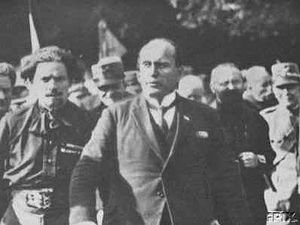
Italo Balbo / Biografi / Leder af Sortskjorterne
Balbo (tv.) og den italienske diktator Benito Mussolini.
Italo Balbo var en italiensk sortskjorte leder, luftmarskal, generalguvernør over Libyen, øverstkommanderende i Italiensk Nordafrika, og den italienske diktator Benito Mussolinis "kronprins".